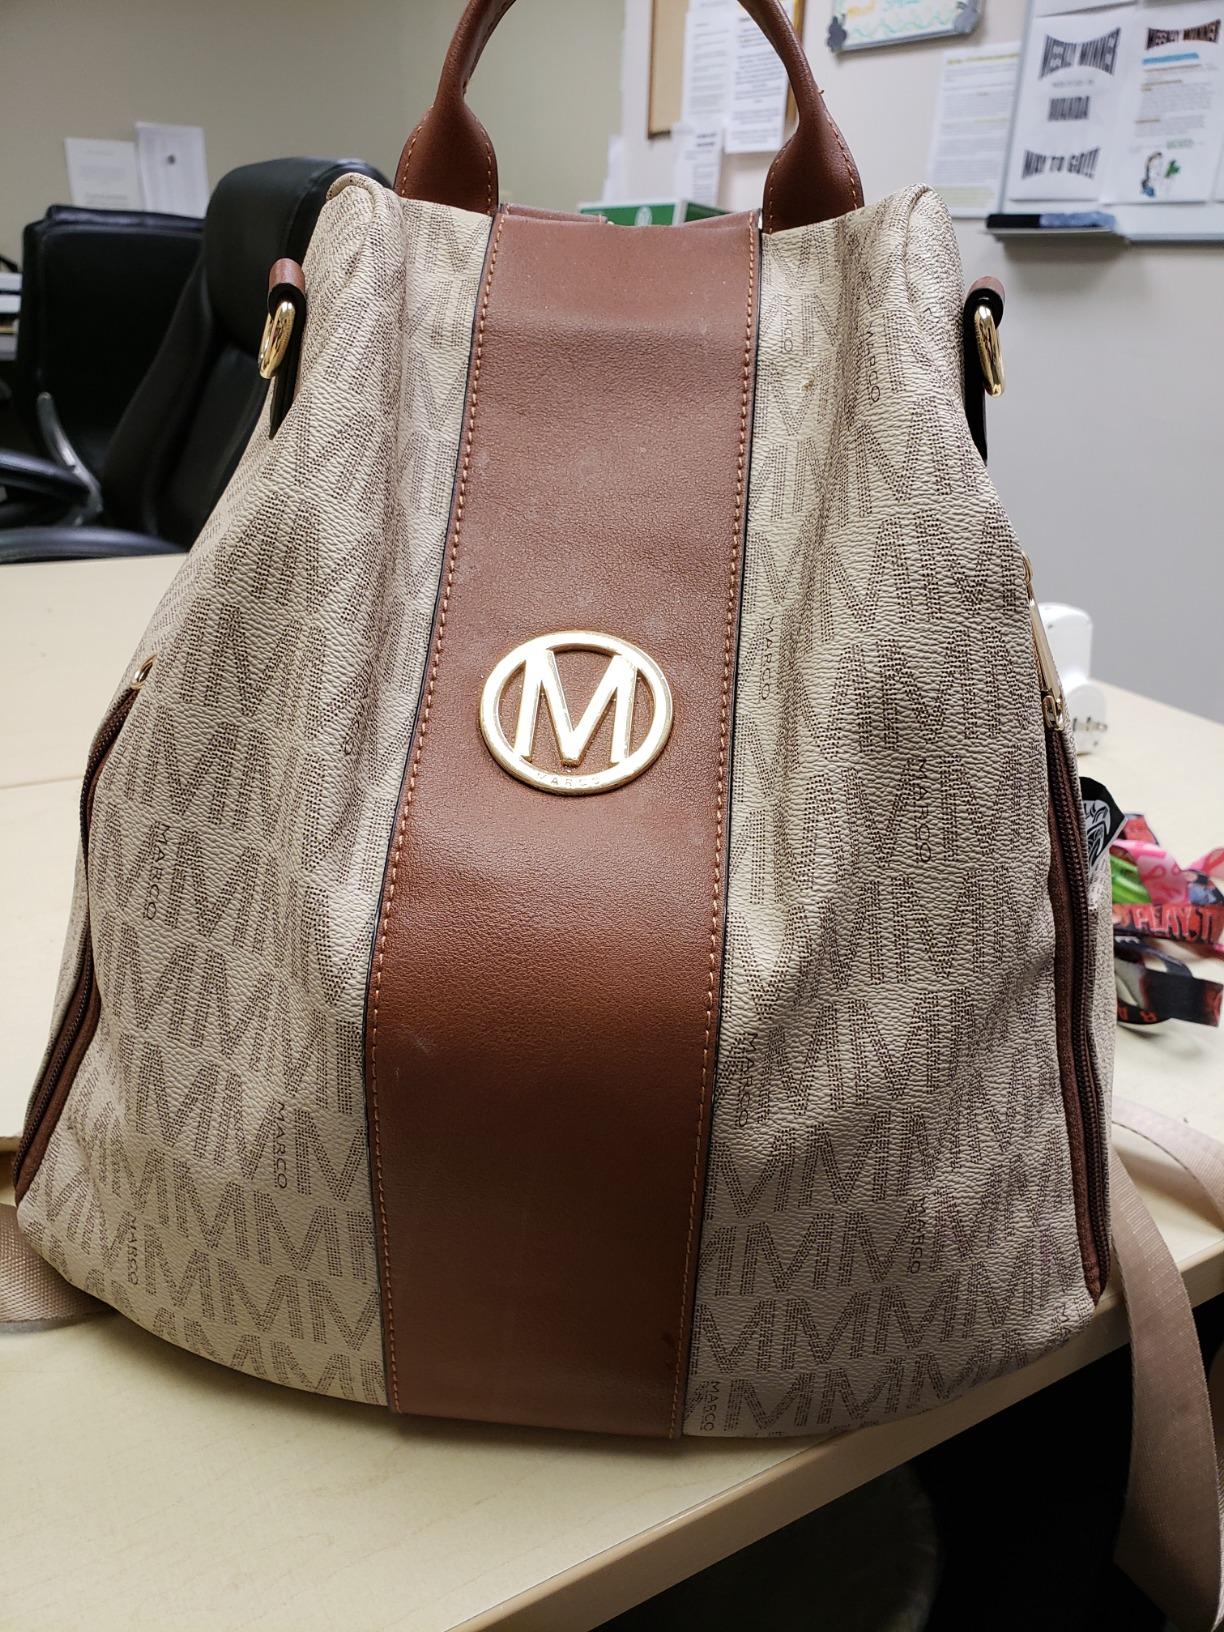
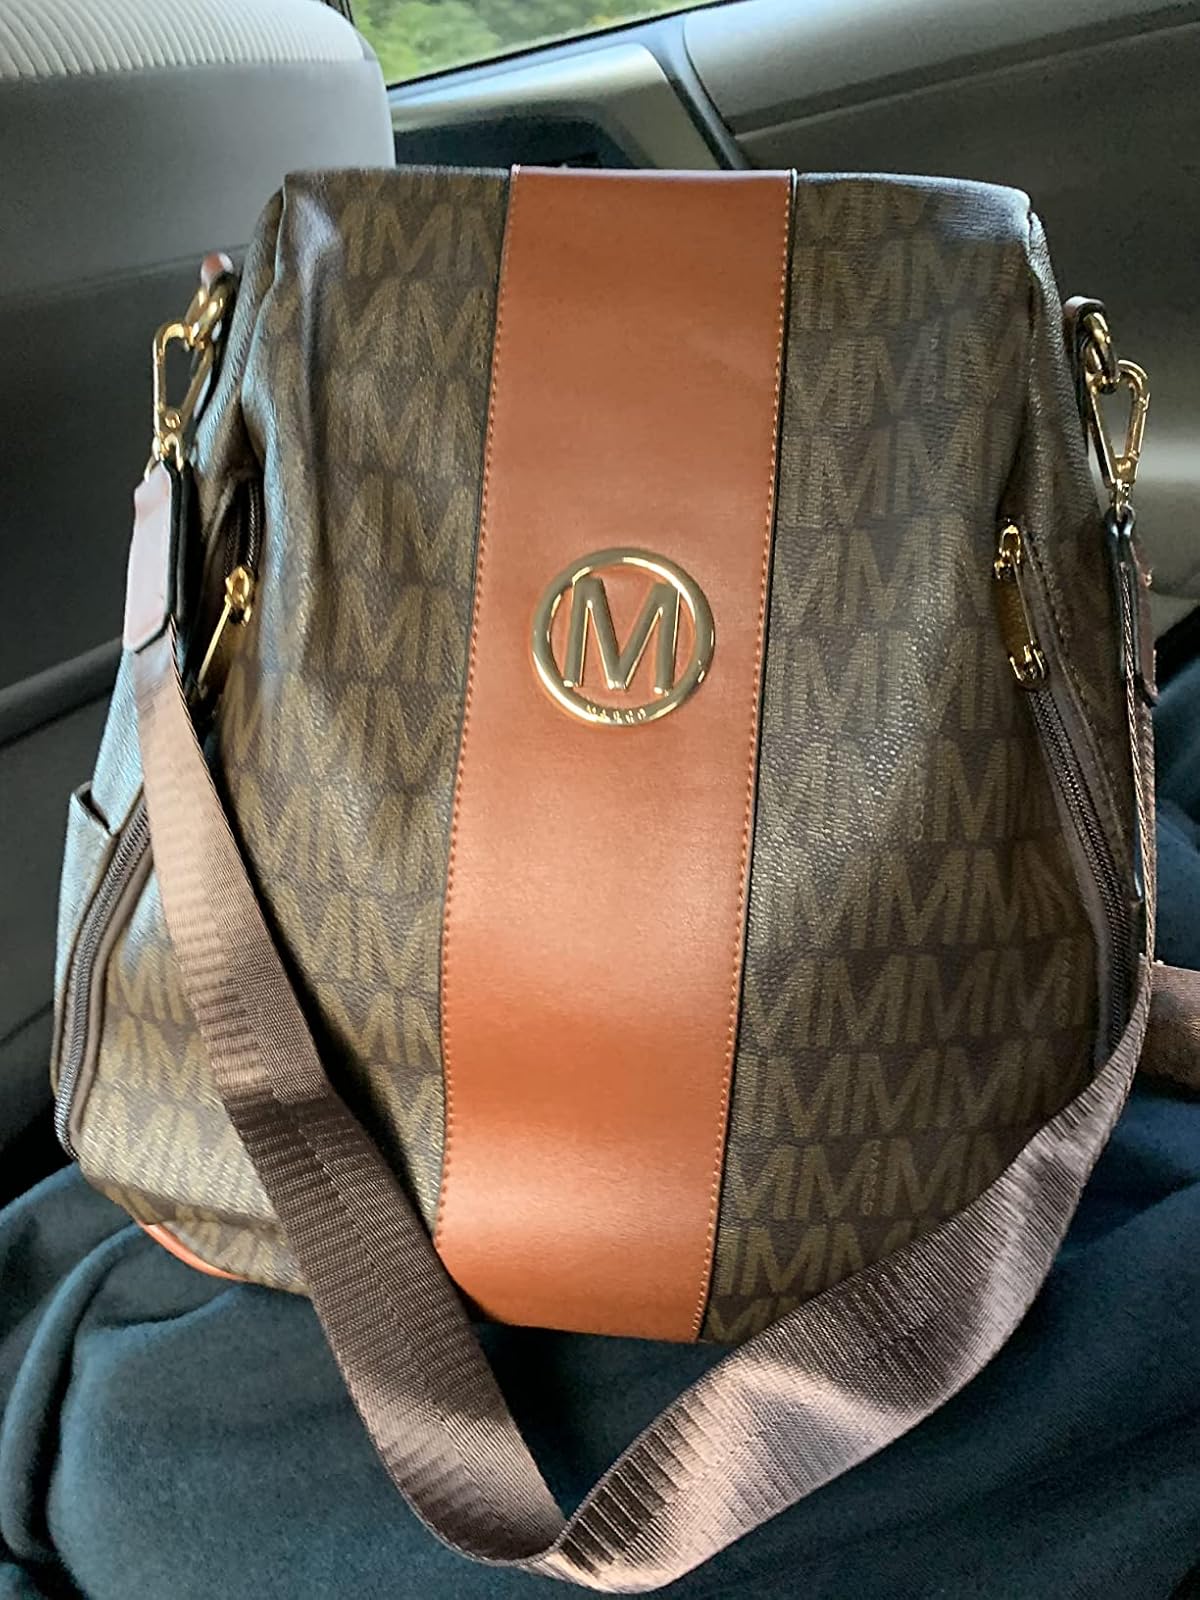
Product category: accessories_handbag
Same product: no